UMNO

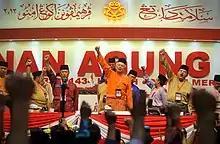
(L-R) Zahid Hamidi, Muhyiddin Yassin, Najib Razak and Tengku Adnan at the 2012 UMNO General Assembly

UMNO overtly represents the Malays of Malaysia, although any Bumiputera (indigenous Malaysian, a category which includes people such as the non-Malay and usually non-Muslim Kadazan, Iban, Dayak, etc. of East Malaysia) may join the party. The party propagates Ketuanan Melayu, the concept that the Bumiputera, including ethnic Malays, enjoy a special status within the country by virtue of their earlier settlement of the lands that now form Malaysia and as a result of the recognition of Malays in Article 153 of the Constitution of Malaysia.